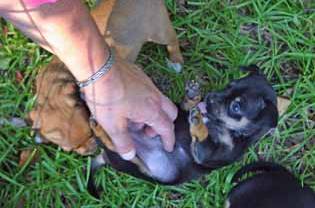
Label: dog